Aberdeen Western Peripheral Route

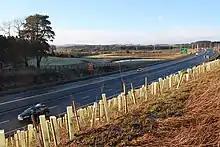
Approaching Cleanhill via the A956

Heading north as the Stonehaven bypass, the A90 gradually sweeps around the town towards the east before traffic bound for the AWPR can cross a large flyover, from here there is a turn off to the left via a slip road. Southbound traffic can also come off the dual carriageway to a crossroads and then turn right onto a short stretch of the A90 which passes under the flyover, both of these lead to the Stonehaven roundabout. It is a large three-lane intersection which also provides access to the B979, but most importantly is the starting point of the AWPR. Traffic continuing along the A90 can here turn onto the Fast Link while gaining speed through a steep uphill section. The bypass proceeds sharply northbound; with the exception of some isolated dwellings and occasional local overpasses, the road continues without pause through fields.